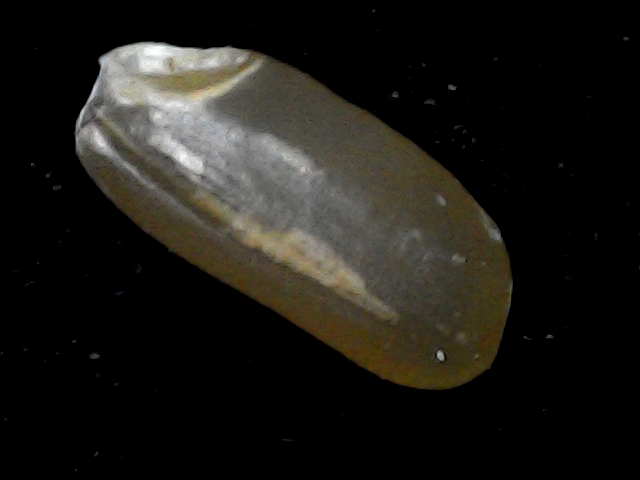
Rice variety: BD76